Cleveland Browns relocation controversy

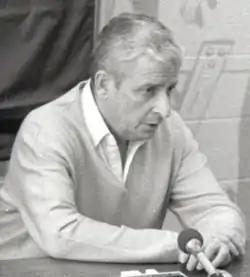
Art Modell in 1980

In 1975, knowing that Municipal Stadium was costing the city more than $300,000 a year to operate, then-Browns owner Art Modell signed a 25-year lease in which he agreed to incur these expenses in exchange for quasi-ownership of the stadium, a portion of his annual profits, and capital improvements to the stadium at his expense. Modell's new company, Stadium Corporation, paid the city annual rents of $150,000 for the first five years and $200,000 afterwards.